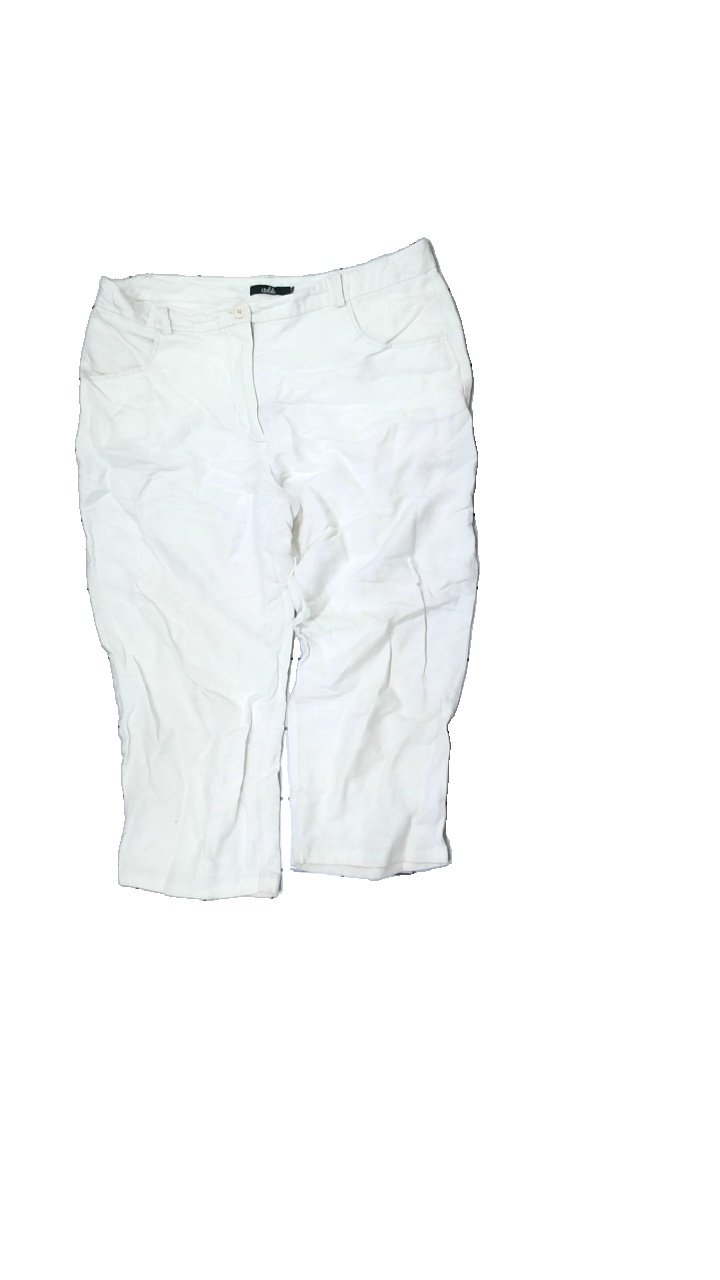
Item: Trousers (Ladies)
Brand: Isolde
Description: white cropped trousers
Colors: White
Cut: Regular
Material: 56% Cotton 44% Viscose
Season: All
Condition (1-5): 2
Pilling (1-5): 5
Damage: stains
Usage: Export
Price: <50